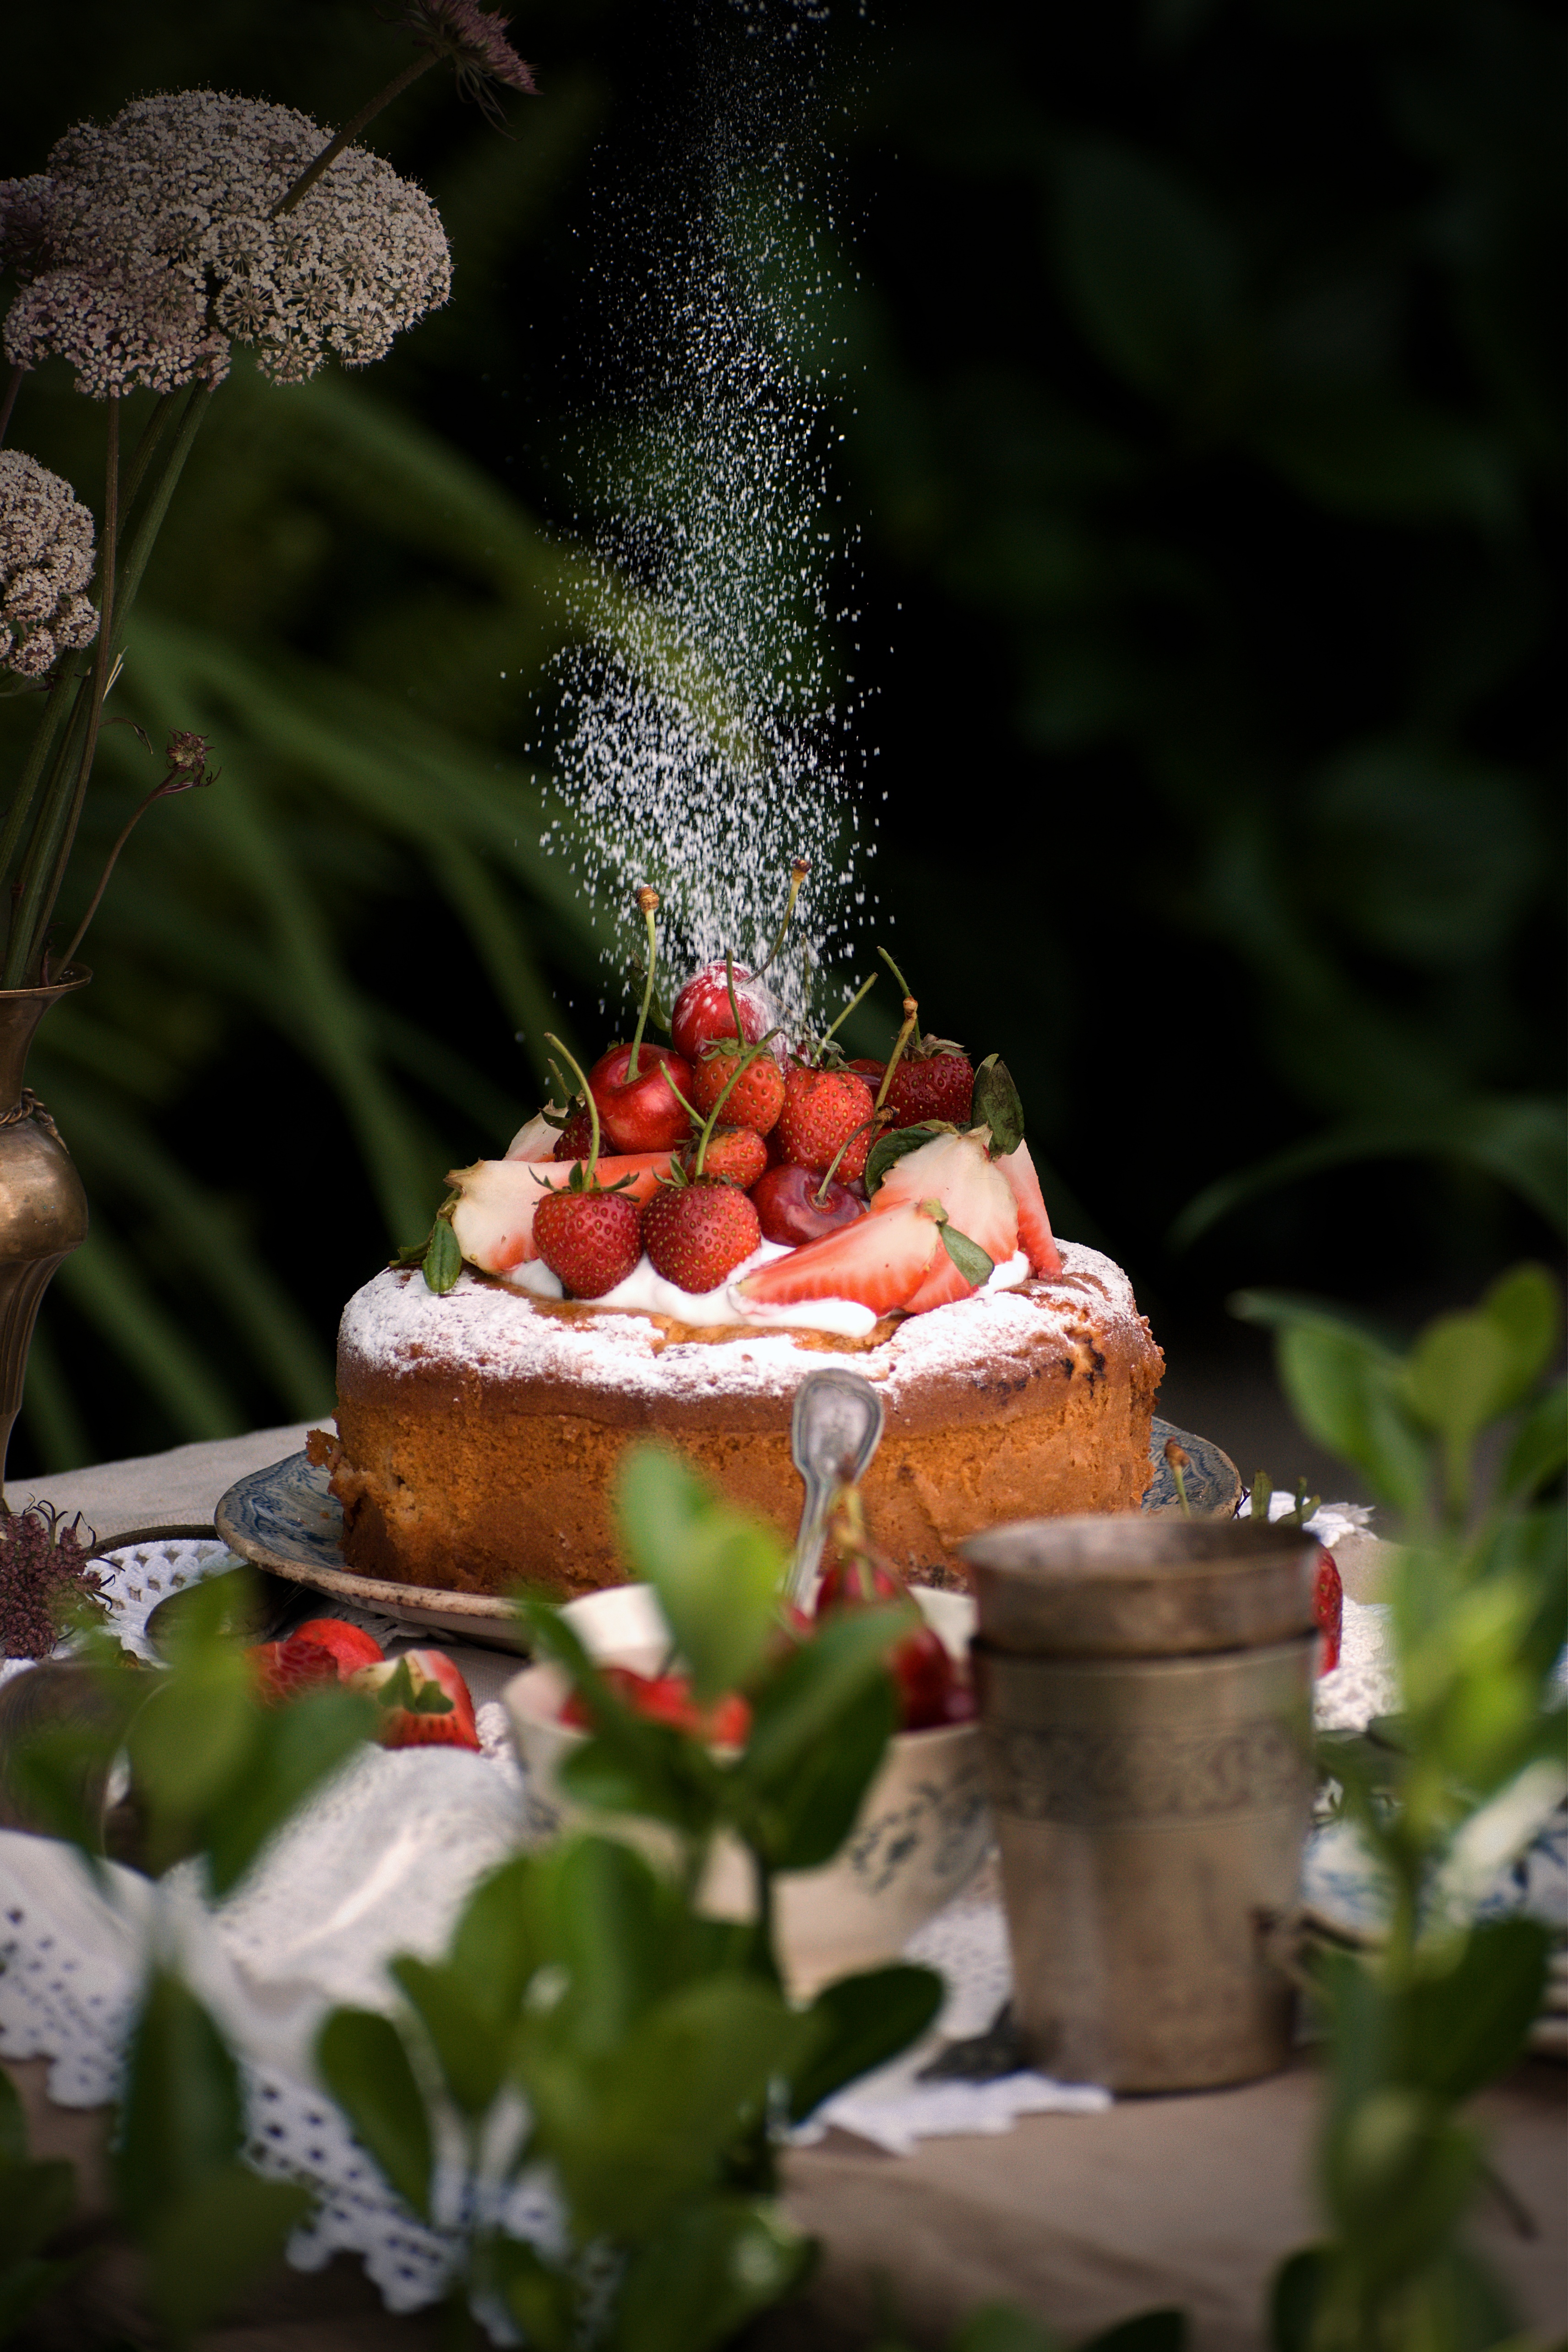
food, plant, botany, ingredient, cuisine, recipe, water, flower arranging, petal, grass, cake, tableware, fruit, dish, wedding ceremony supply, strawberry, dessert, flowerpot, serveware, flower, sweetness, cut flowers, event, finger food, strawberries, floral design, floristry, bouquet, annual plant, cake decorating, garnish, sugar cake, artificial flower, landscape, garden, flowering plant, cake stand, drink, icing, baking, baked goods, herb, still life photography, still life, pastry, culinary art, la carte food, plant stem, water feature, buttercream, glass, yard, artwork, centrepiece